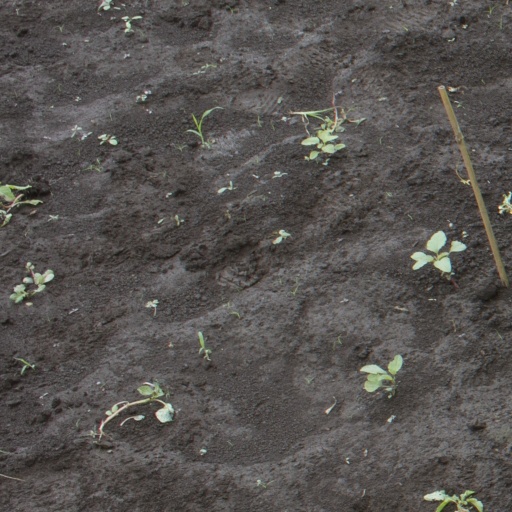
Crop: soybean